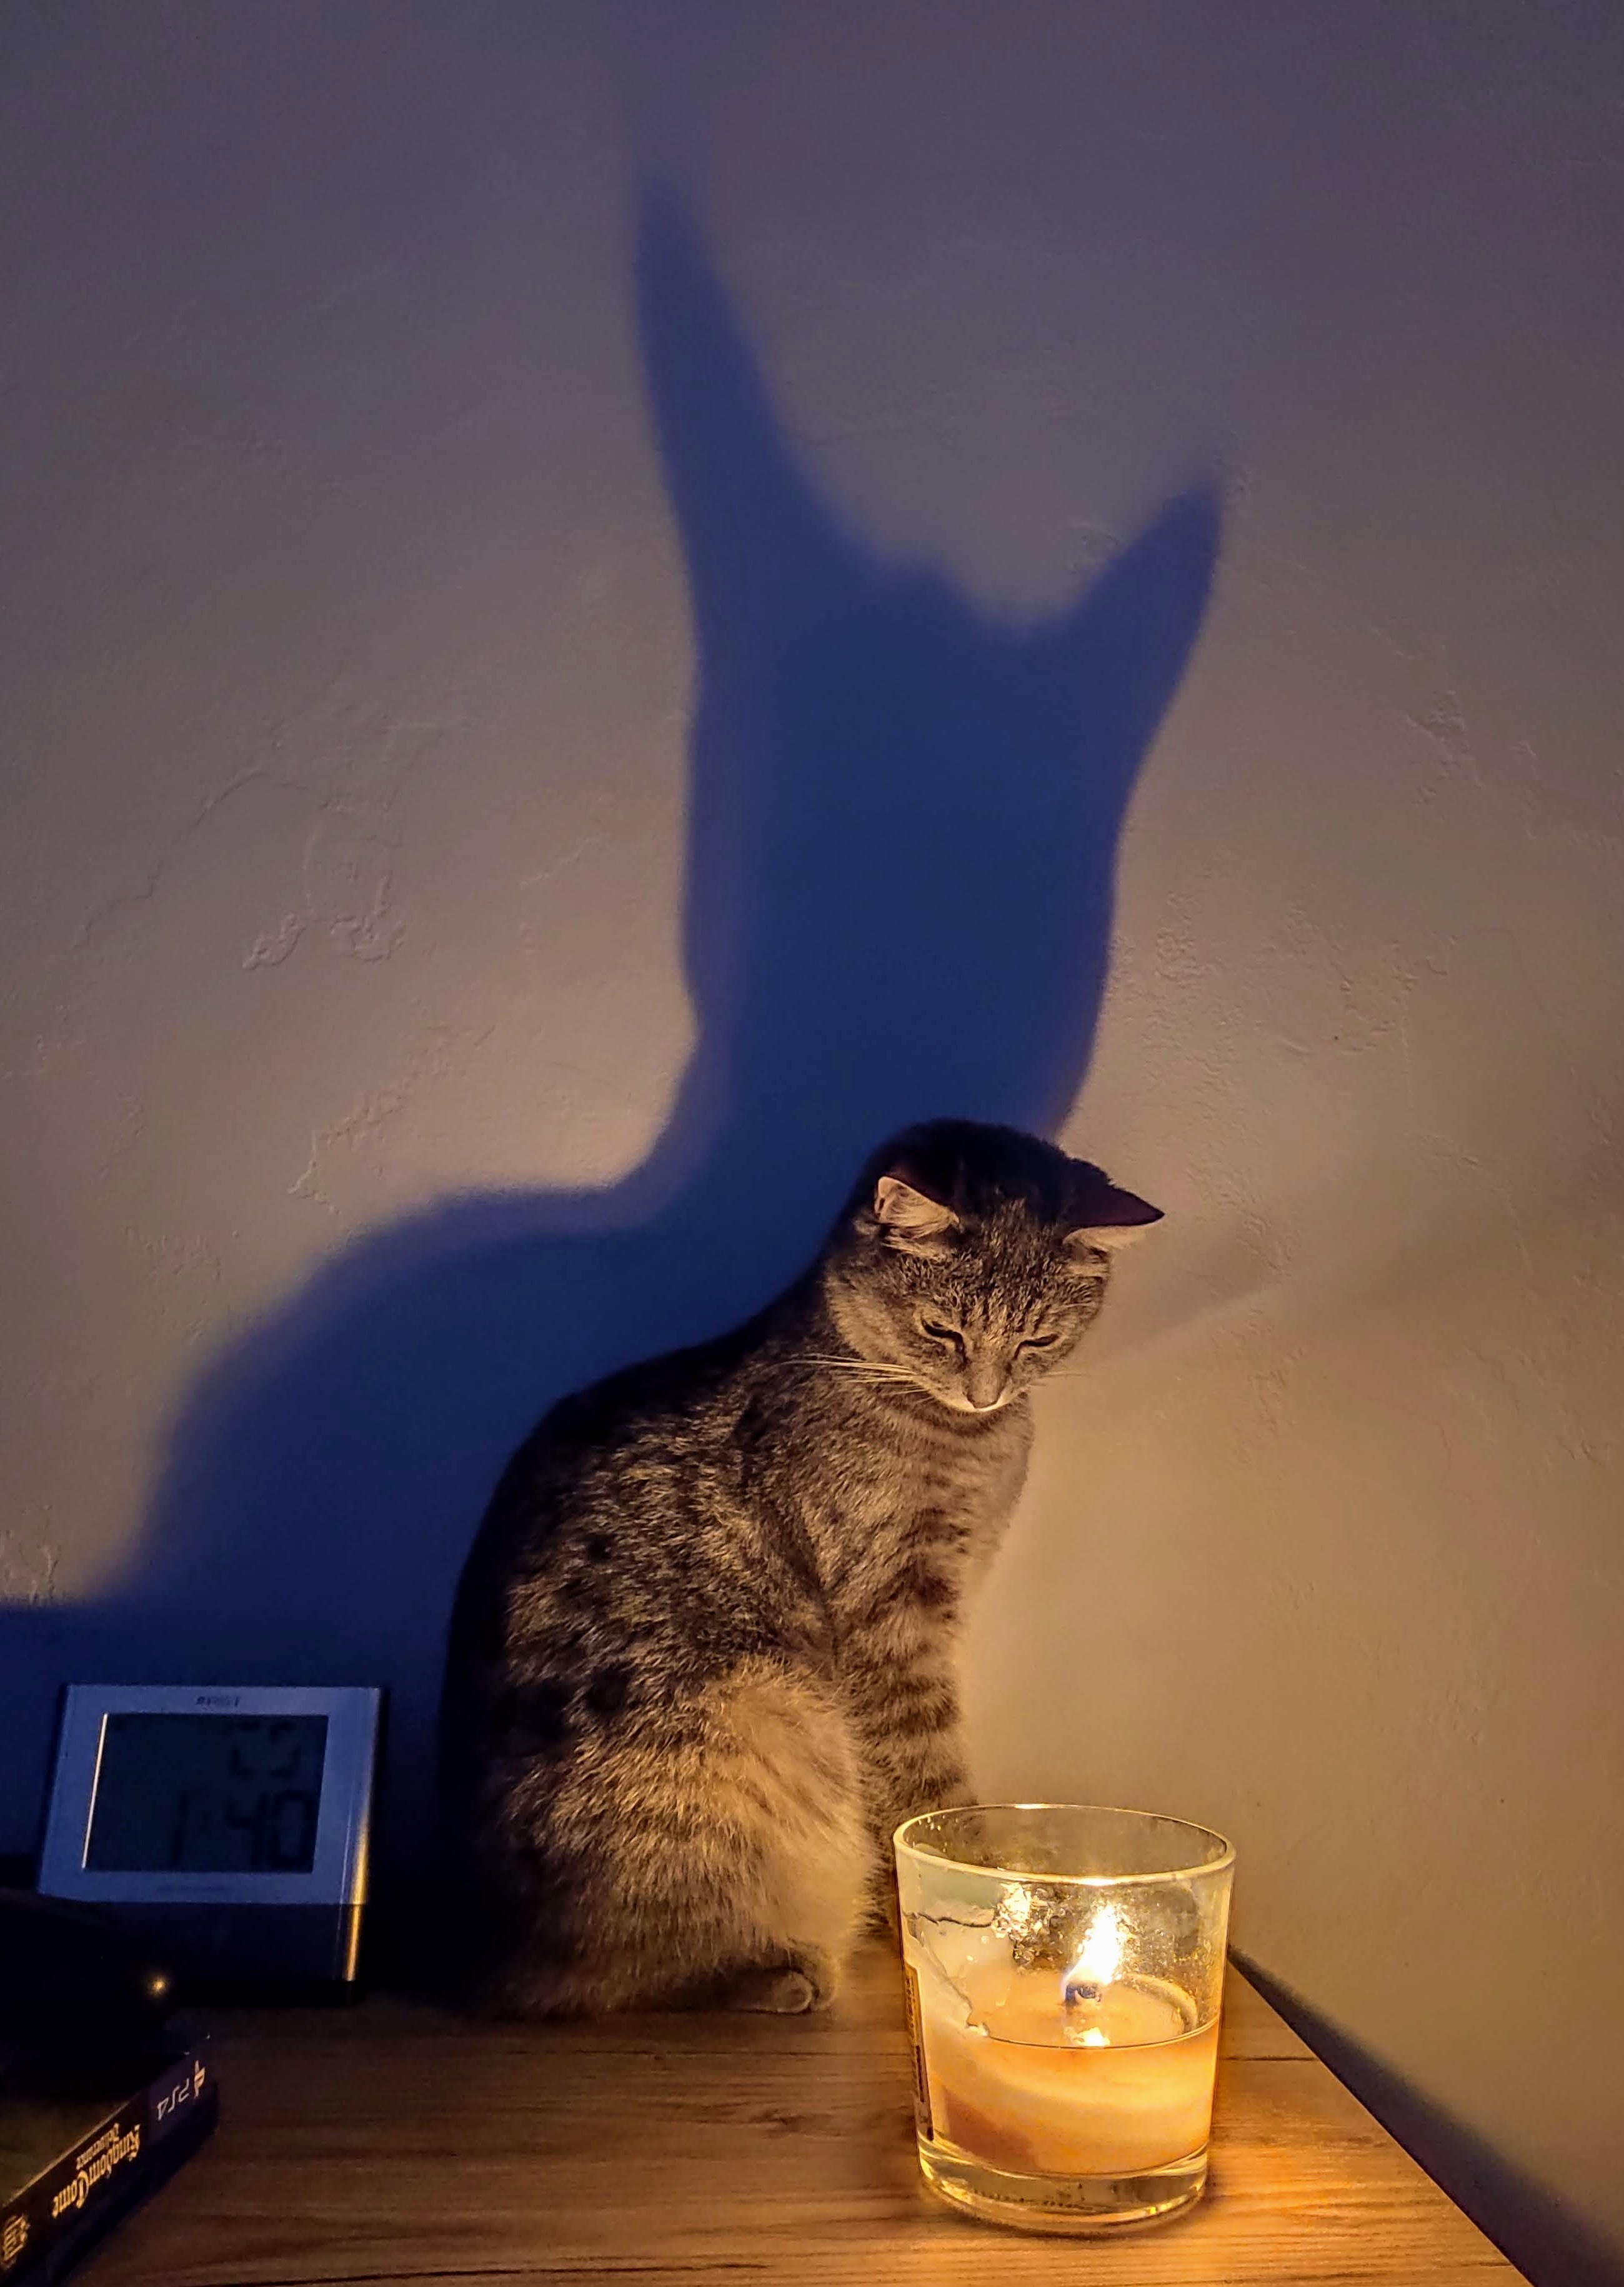
candle, light, shadow, cat, animal, blue, small to medium sized cats, felidae, whiskers, domestic short haired cat, carnivore, tail